Andy Gardiner

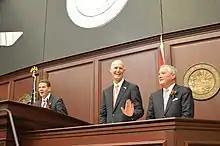
Gardiner introduces Governor Rick Scott at his State of the State address in 2015

In 2008, incumbent State Senator Daniel Webster was unable to seek re-election due to term limits. Gardiner ran to succeed him in the 9th District, which stretched from Lake Mary to Kissimmee, including parts of Osceola, Orange, and Seminole Counties. Gardiner won the Republican nomination uncontested and faced Darius Davis, a teacher and the Democratic nominee, in the general election. The "Sentinel" endorsed Gardiner, whom they singled out for being "one of the Legislature's strongest, and most effective, advocates for disabled children," over Davis, whom they criticized for having "a lot to learn." Gardiner won his first term in the legislature by a wide margin, winning 58% of the vote to Davis's 42%.